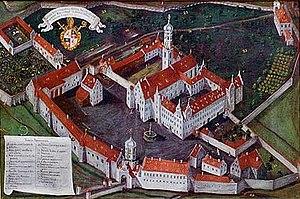
L'abbaye de Schussenried était une abbaye de l'ordre des Prémontrés située à Bad Schussenried, en Haute Souabe, Bade-Wurtemberg, Allemagne.